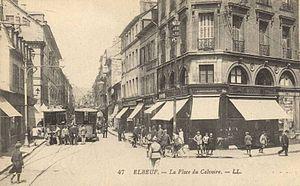
Le tramway d'Elbeuf est mis en service en 1898 dans le sud du département de la Seine-Inférieure pour faciliter les déplacements des habitants de la cité textile d'Elbeuf et de ses banlieues ouvrières. Avec ses quatre lignes à écartement standard longues de neuf kilomètres et divergeant de la place du Calvaire, le réseau transporta jusqu'à 1,5 million de personnes, en 1899, au début de l'exploitation.